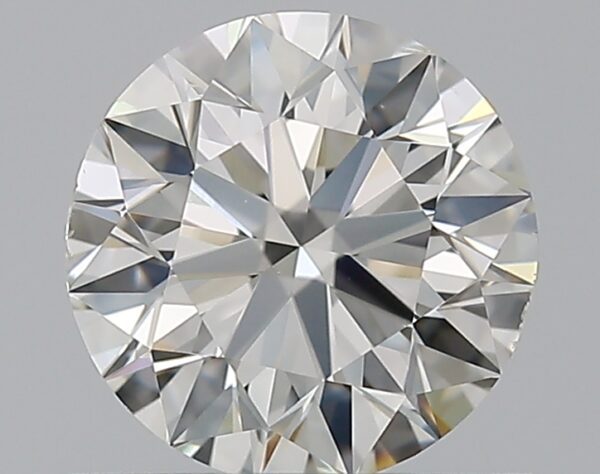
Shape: round
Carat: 0.7
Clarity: SI1
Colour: I
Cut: EX
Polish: EX
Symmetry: EX
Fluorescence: M
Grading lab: GIA
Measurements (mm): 5.63 x 5.67 x 3.53